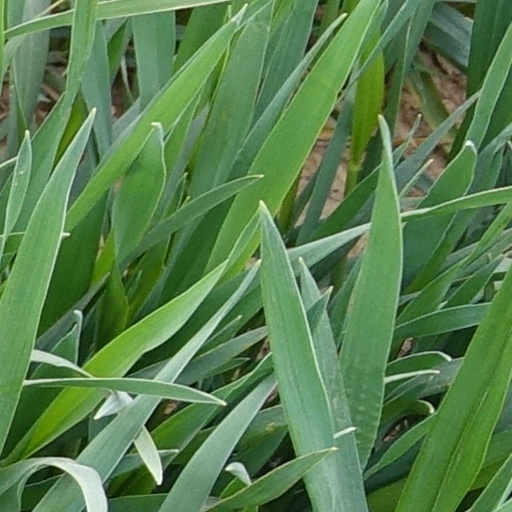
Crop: wheat